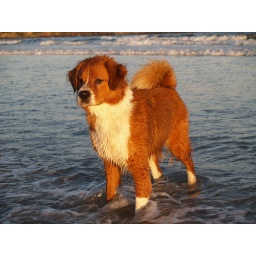
End of summer day trip to a dog friendly beach in Maine. A great day to get wet.